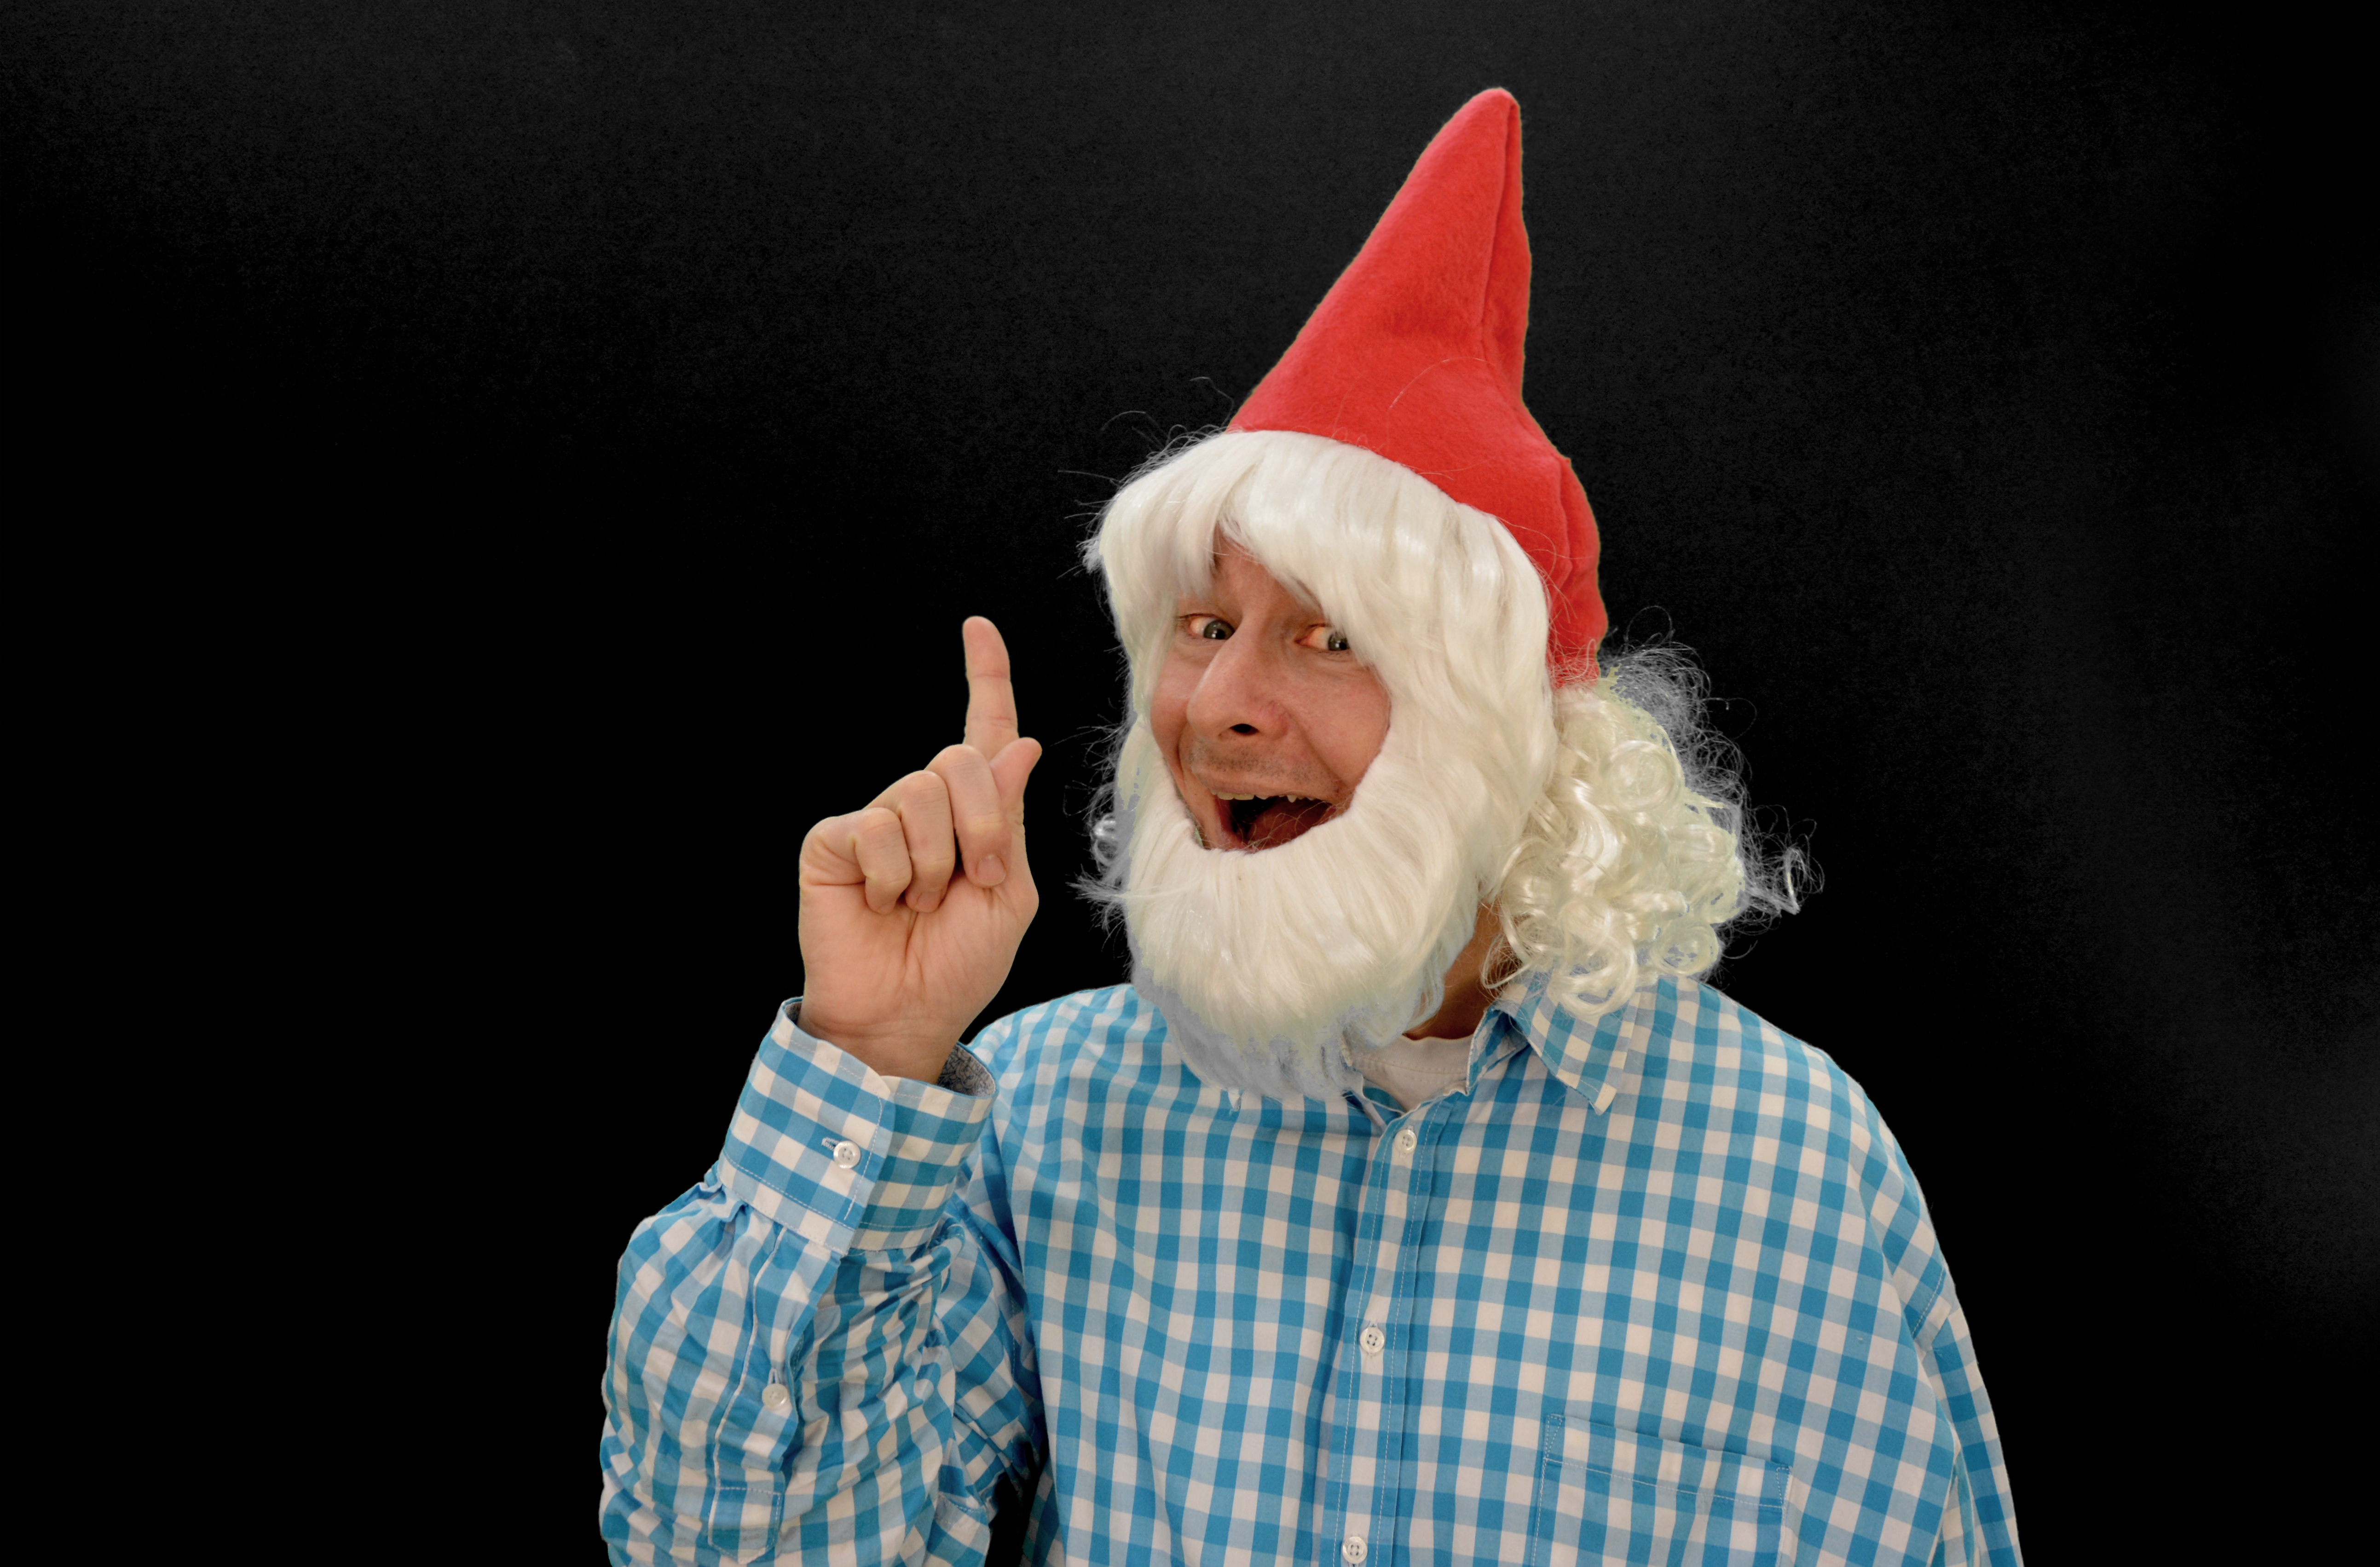
sweet, cute, note, fabric, bart, cap, funny, channel, dwarf, idea, gnome, attention, emotion, imp, white beard, kobold, garden figurines, garden gnome, bavarian, blue white, index finger, eleven, fictional character, hint, incidence, suggest, christmas elf